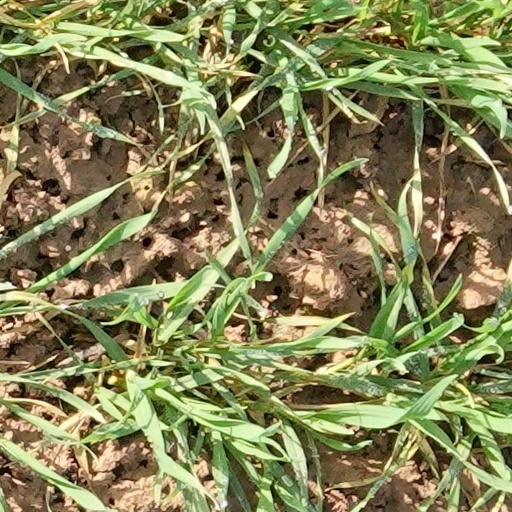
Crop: wheat